Science and technology in the Ottoman Empire

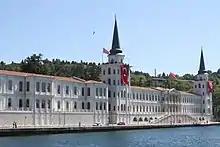
Kuleli Military High School in Istanbul near Bosphorus.

The Ottoman Empire in the 16th century was known for their military power throughout southern Europe and the Middle East. The Harquebus, "also spelled arquebus, also called hackbut, first gun fired from the shoulder, a smoothbore matchlock with a stock resembling that of a rifle". It was also first appeared in the Ottoman Empire and was referred to as a handgun. The German Gun was obtained by the German word "hooked gun".